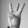
ASL letter: W